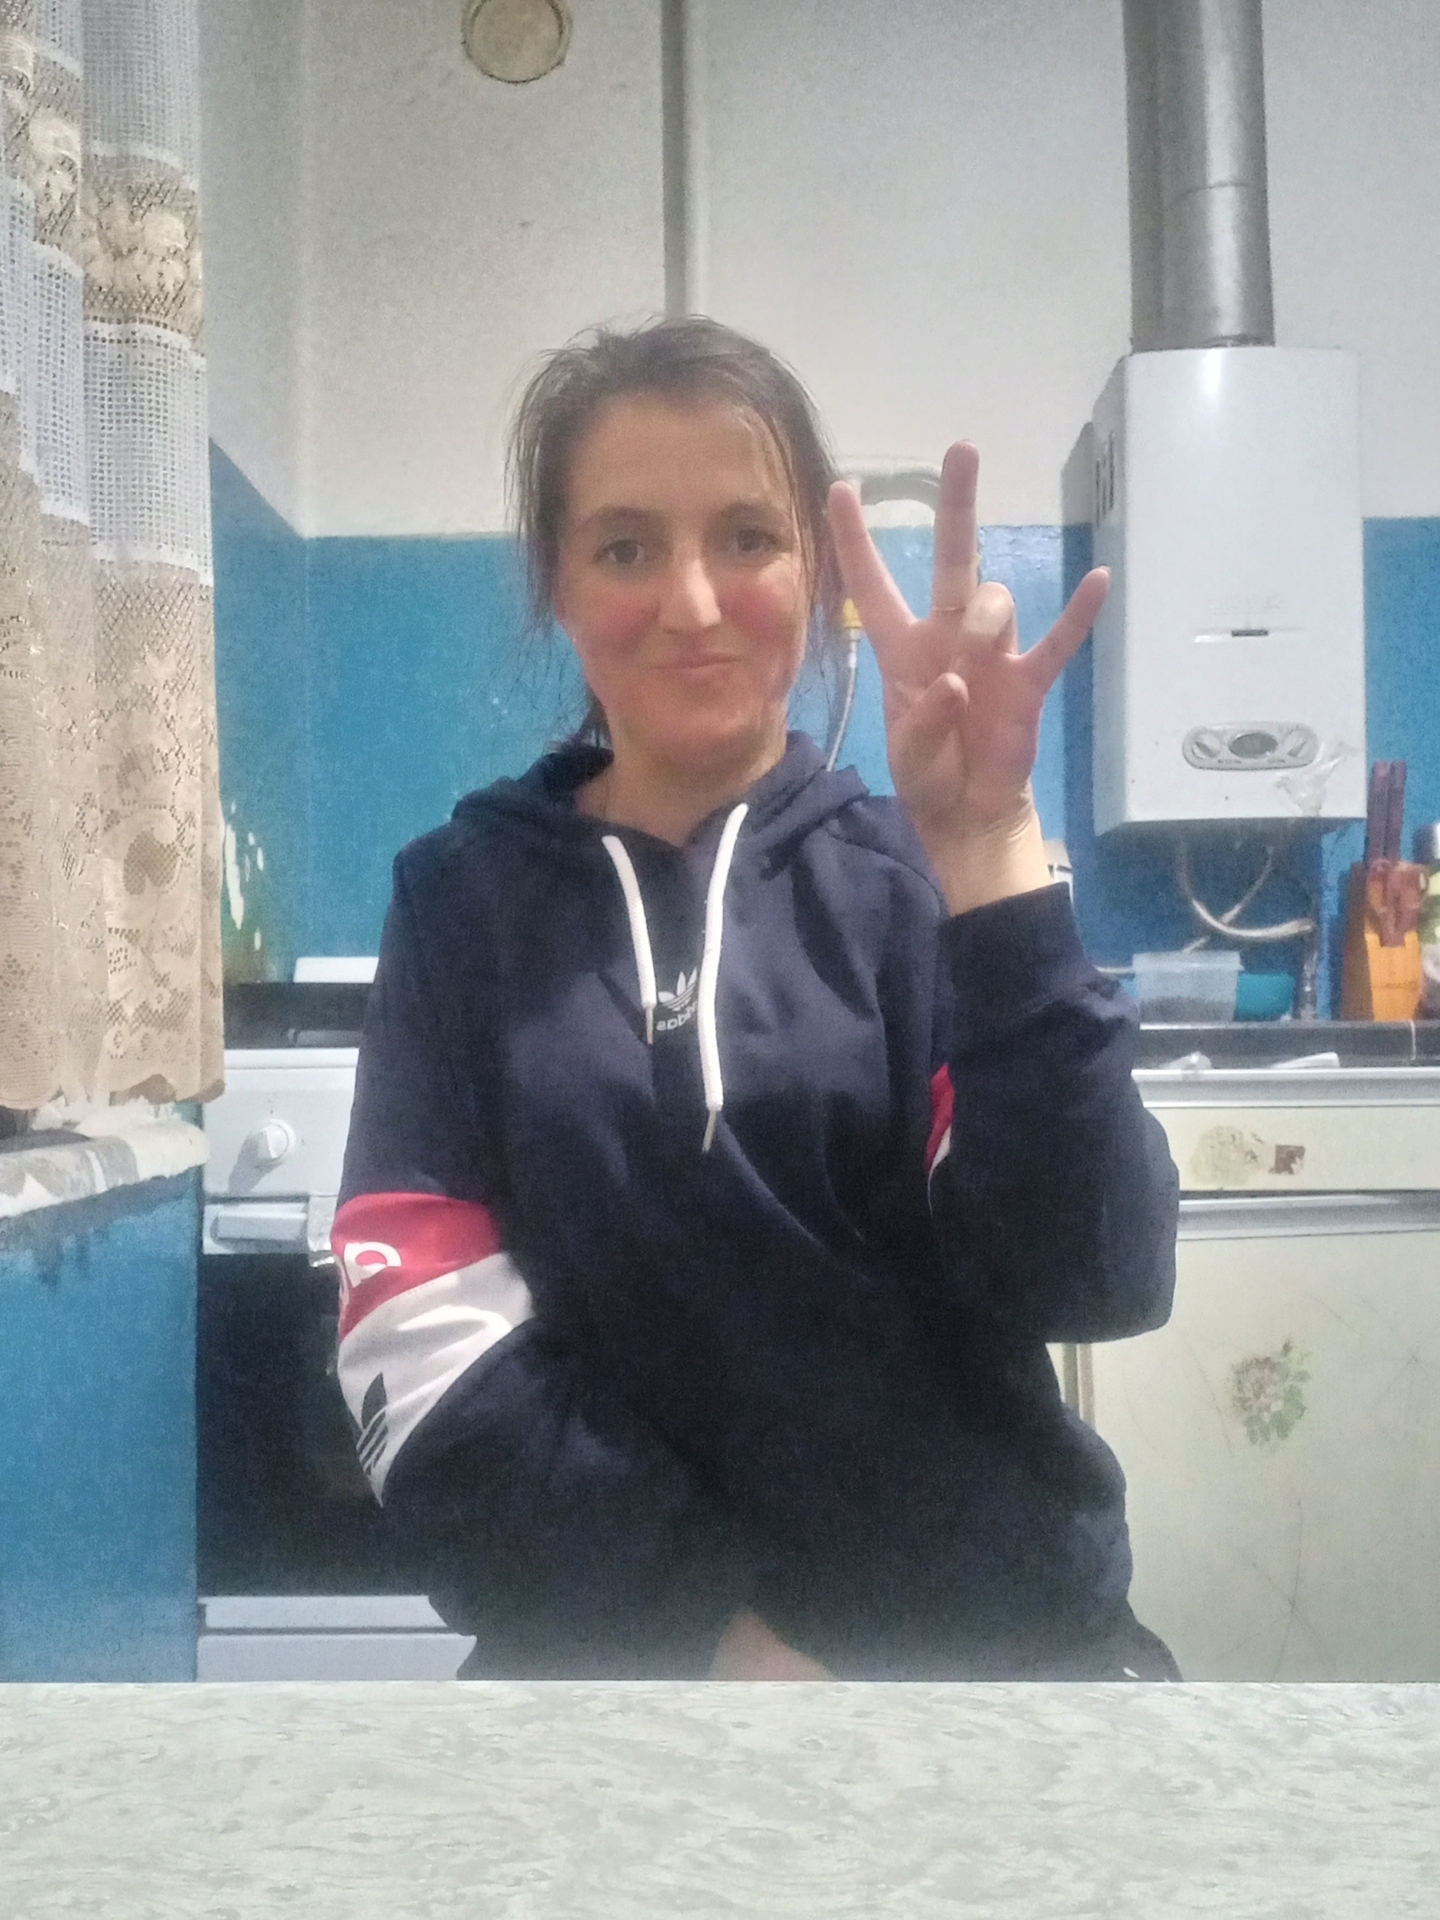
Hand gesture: three3